Canada at the 2014 Commonwealth Games

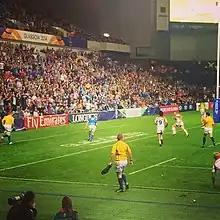
Canada takes on Scotland in the group stage.

On July 7, 2014, Shooting Canada nominated 16 athletes to the team. Canada's shooting team won three medals, tying the result from four years prior.